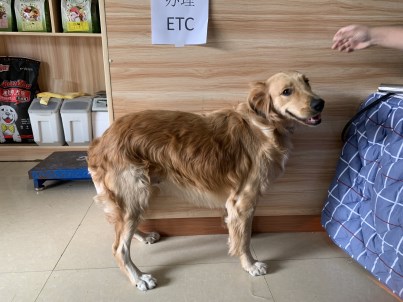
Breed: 5355-n000126-golden_retriever